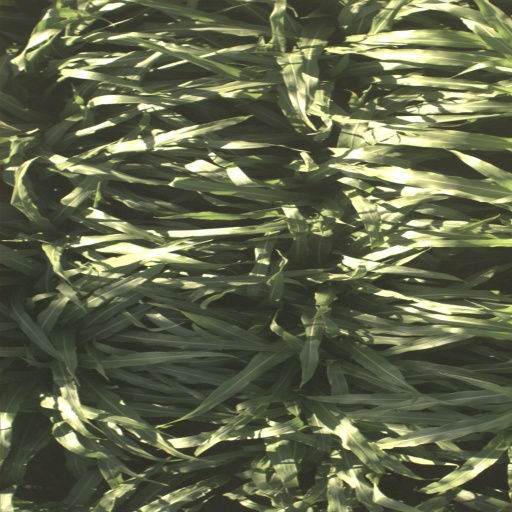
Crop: sorghum